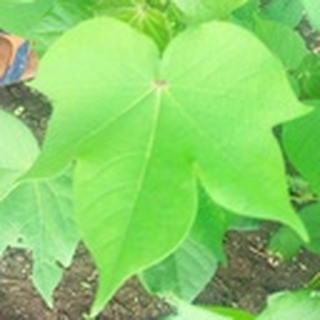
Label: healthy_cotton